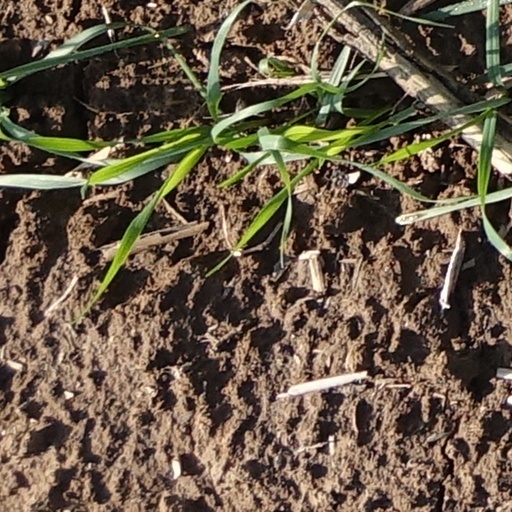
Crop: wheat